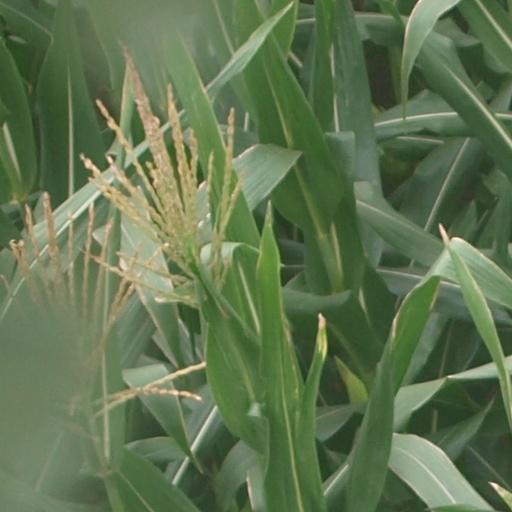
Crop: maize; corn